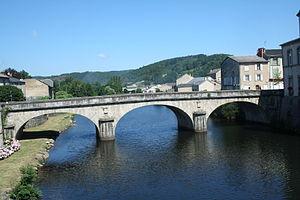
Brassac (Tarn) - pont.
Brassac est une commune française, située aux portes du Sidobre dans le département du Tarn en région Occitanie.
La route nationale 622 ou RN 622 était une route nationale française reliant Capens à Hérépian. À la suite de la réforme de 1972, elle a été déclassée en RD 622 dans la Haute-Garonne et dans le Tarn, à l'exception du tronçon de Soual à Castres qui a été repris par la RN 126, et en RD 922 dans l'Hérault. Quant à la sortie nord de Soual, à la suite de la mise en service de la déviation de cette localité, elle a été renumérotée en RN 2126 avant d'être déclassée en RD 926.